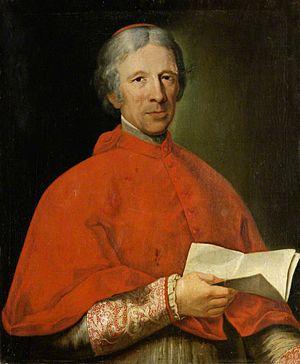
Charles Erskine de Kellie était un cardinal laïc et diplomate au service de la papauté et de la France.
La liste des personnes transférées au Panthéon, à Paris, présente les 78 personnalités panthéonisées à ce jour.